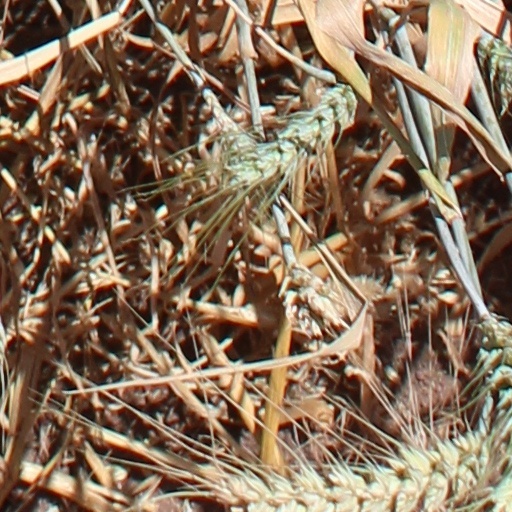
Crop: wheat